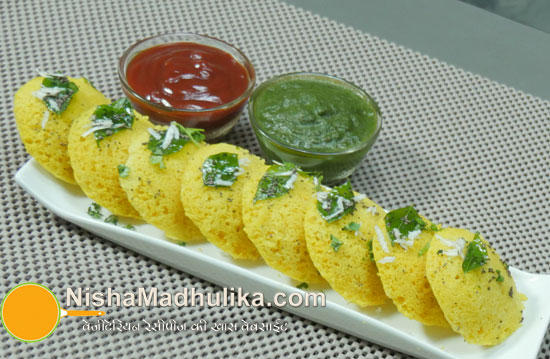
Dish: dhokla